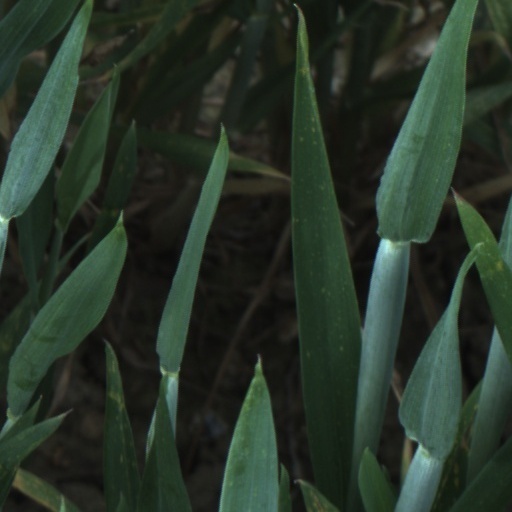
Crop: wheat